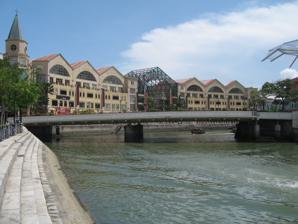
Building: Read Bridge
Country: Malaysia
Year built: 1889
1°17′21″N 103°50′42.1″E / 1.28917°N 103.845028°E / 1.28917; 103.845028 Read Bridge Read Bridge in June 2024. Read Bridge ( Chinese : 李德桥) is a beam -structured bridge located at Clarke Quay within the Singapore River Planning Area in Singapore . The bridge crosses the Singapore River linking Clarke Quay to Swissôtel Merchant Court . The bridge was built in 1881, completed in 1889 and opened on 18 April 1889. The bridge is opened to pedestrians and bicycles , and has been modified several times. History On 3 November 2008, the  bridge was selected for conservation as part of the Urban Redevelopment Authority 's expanded conservation programme. References